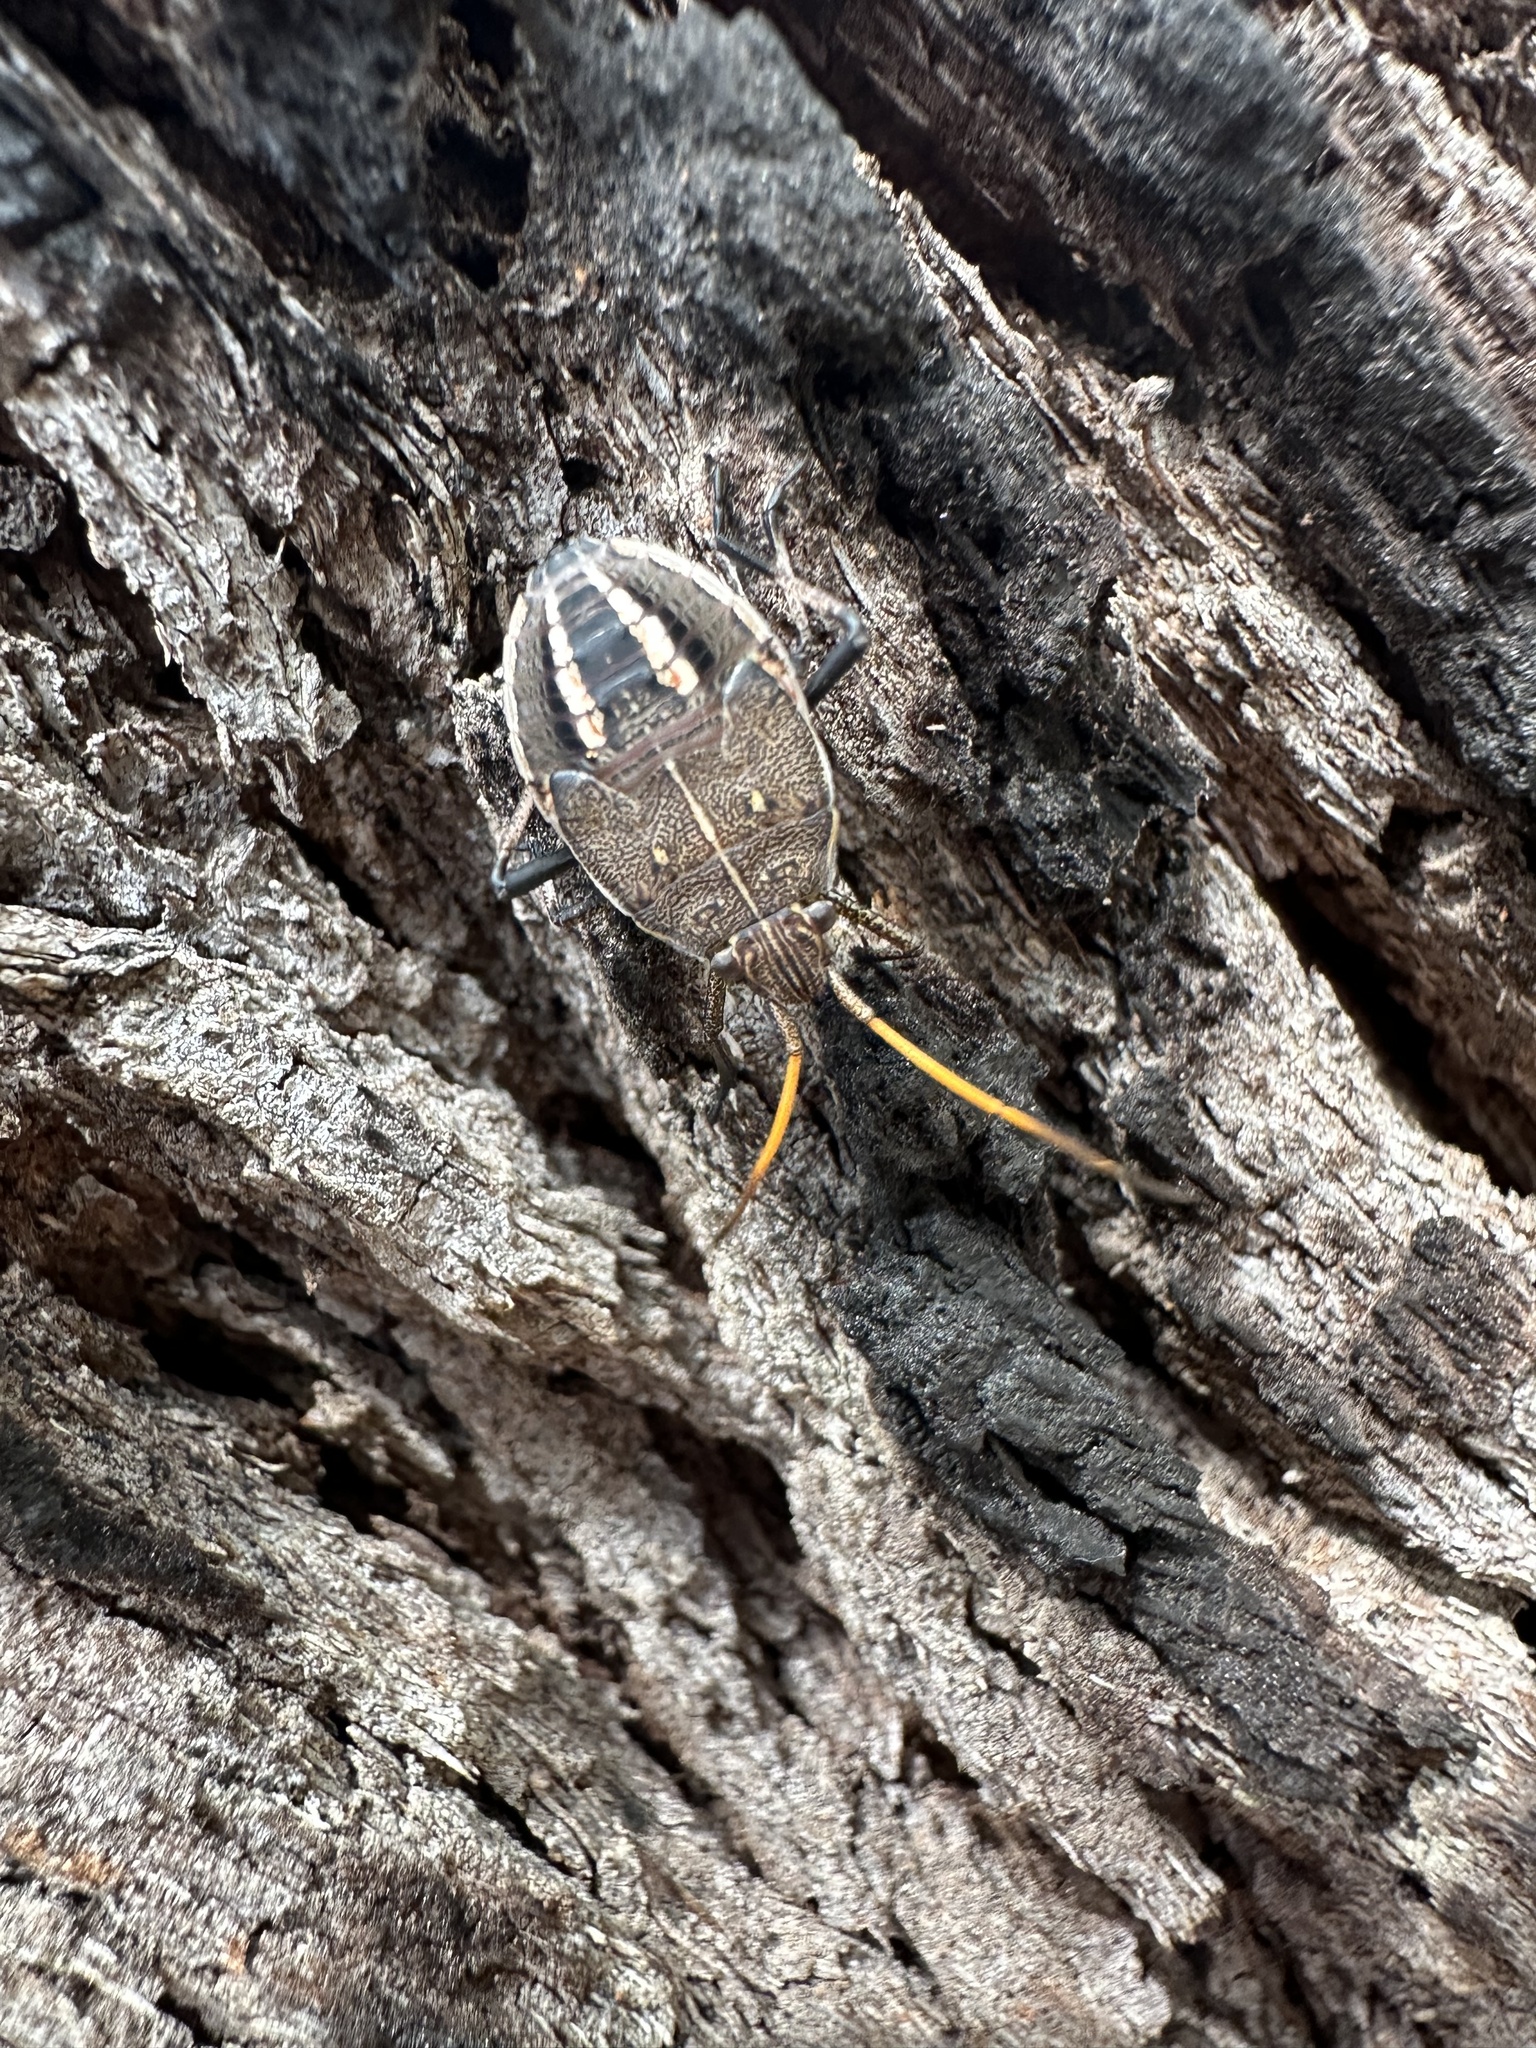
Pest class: stink_bug